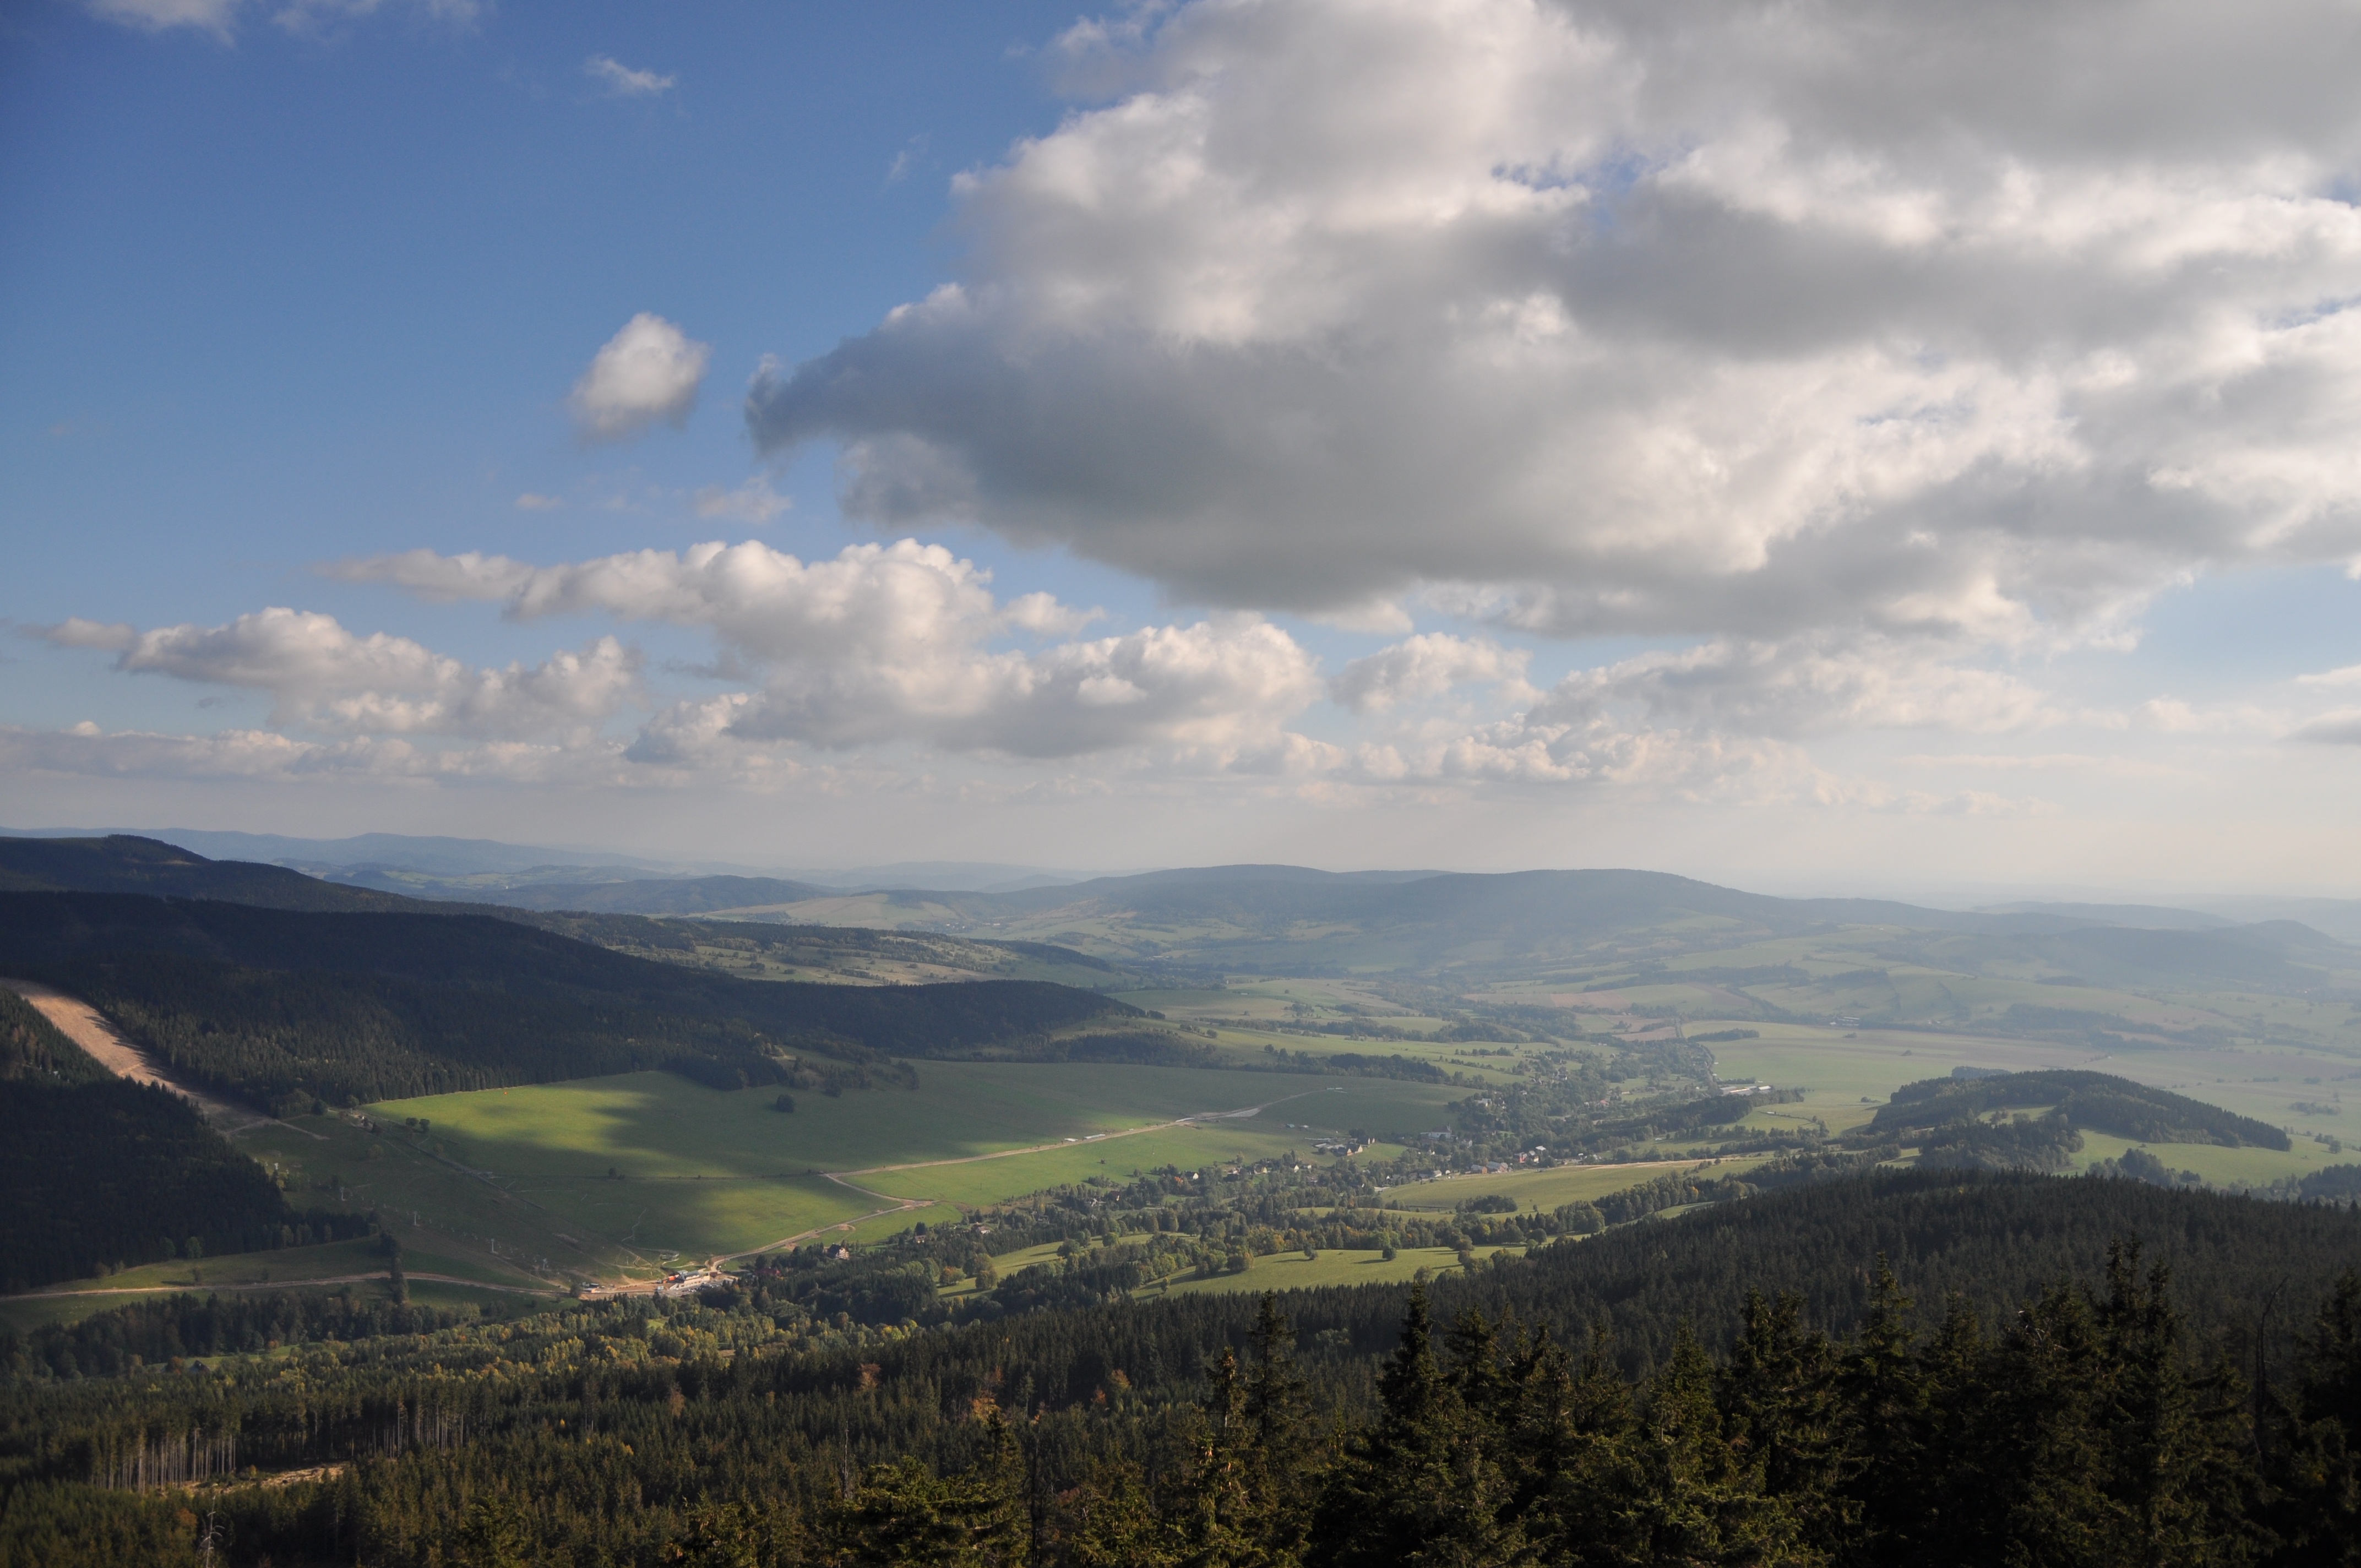
landscape, tree, nature, forest, wilderness, mountain, cloud, sky, meadow, morning, hill, view, valley, mountain range, summer, highland, ridge, top view, clouds, mountains, poland, plateau, fell, loch, rural area, landform, geographical feature, atmospheric phenomenon, mountainous landforms